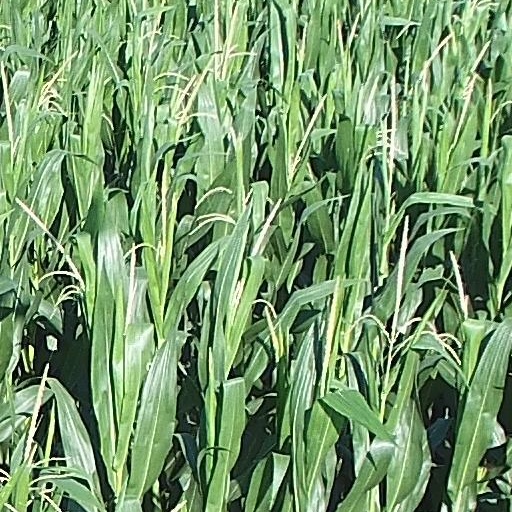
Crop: maize; corn